Władysław IV Vasa

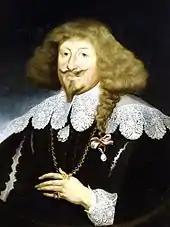
Portrait of Władysław IV, by Frans Luycx,

The next few years were similarly unsuccessful with regards to his plans. Eventually, he tried to bypass the opposition in the Sejm with secret alliances, dealings, and intrigues, but did not prove successful. Those plans included schemes such as supporting the Holy Roman Emperor's raid on Inflanty in 1639, which he hoped would lead to a war; an attempted alliance with Spain against France in 1640–1641, and in 1641–1643, with Denmark against Sweden. On the international scene, he attempted to mediate between various religious factions of Christianity, using the tolerant image of the Commonwealth to portray himself as the neutral mediator. He organized a conference in Toruń (Thorn) that began on 28 January 1645, but it failed to reach any meaningful conclusions.